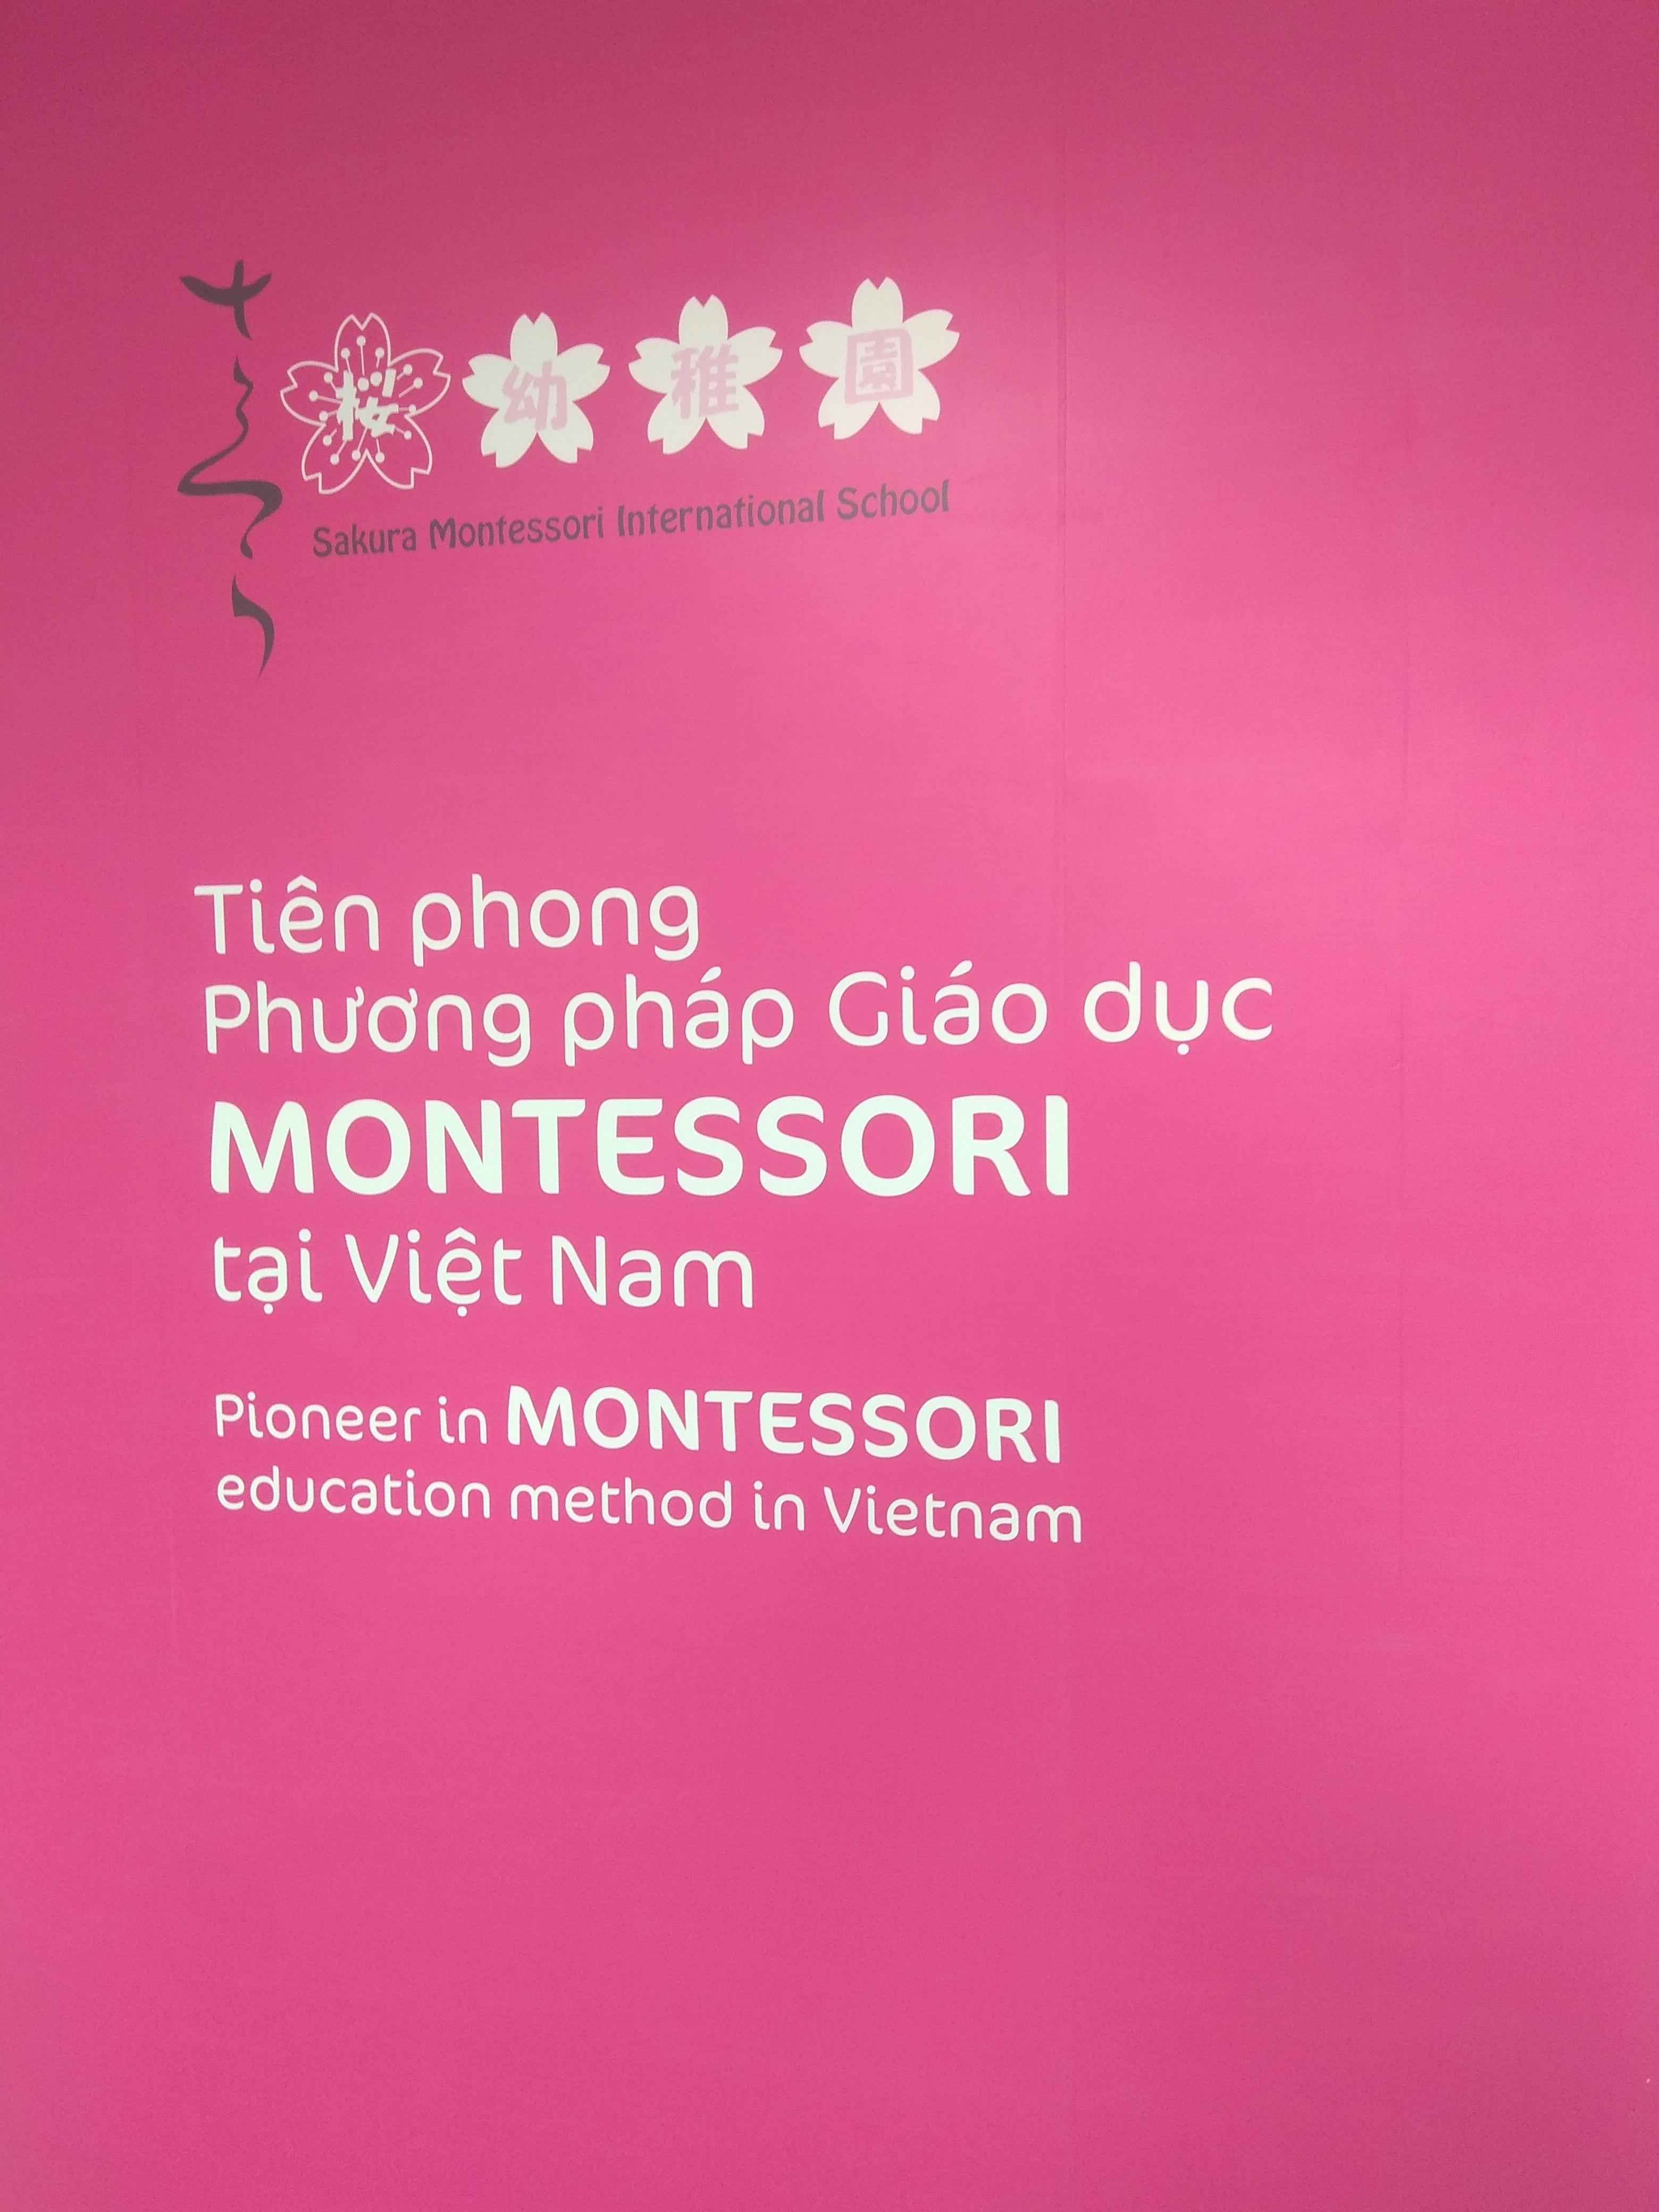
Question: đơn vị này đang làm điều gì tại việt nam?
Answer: đơn vị này đang tiên phong phương pháp giáo dục montessori tại việt nam